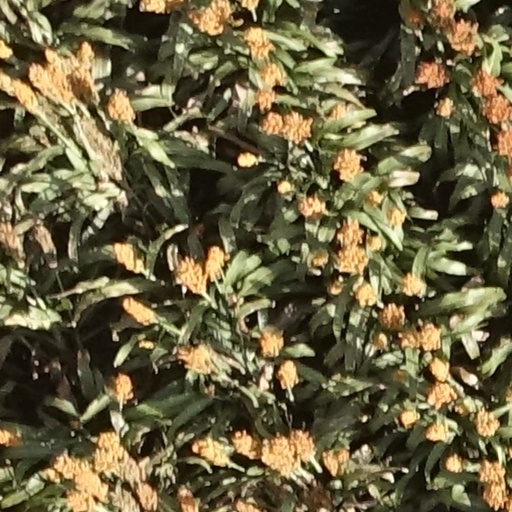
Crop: sorghum